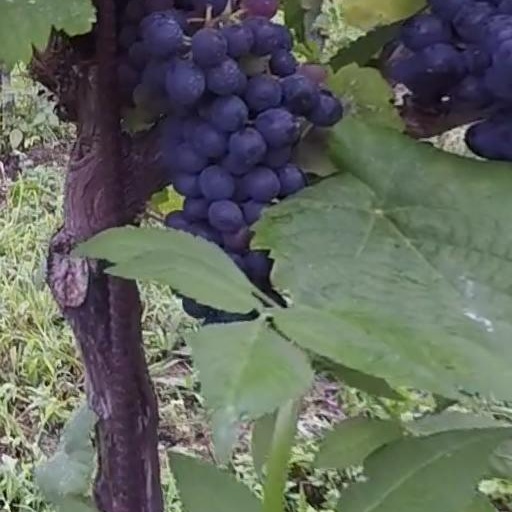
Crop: grape